The Gideons International

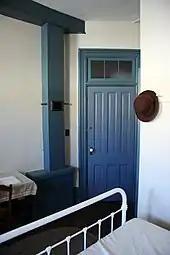
The interior of Room 19, Central House Hotel, Boscobel, Wisconsin, kept in the style it was in 1898 when the founders of the Gideons met there

The organization began in the fall of 1898, when two traveling salesmen, John H. Nicholson of Janesville, Wisconsin, and Samuel E. Hill of Beloit, Wisconsin, met in a hotel room they shared at the Central House Hotel in Boscobel, Wisconsin, and discussed the formation of an association. In May 1899, the two met again in Beaver Dam, Wisconsin, where they decided the goal of their association would be to unite traveling salesmen for evangelism. In July 1899, Nicholson, Hill, and Will J. Knights met at the YMCA in Janesville. Two of them continued with the distribution of the Bibles. Gideons began distributing free Bibles, the work they are most known for, in 1908, when the first Bibles were placed in the rooms of the Superior Hotel in Superior, Montana.